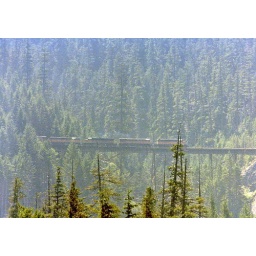
A Milwaukee Road train on bridge in Washington